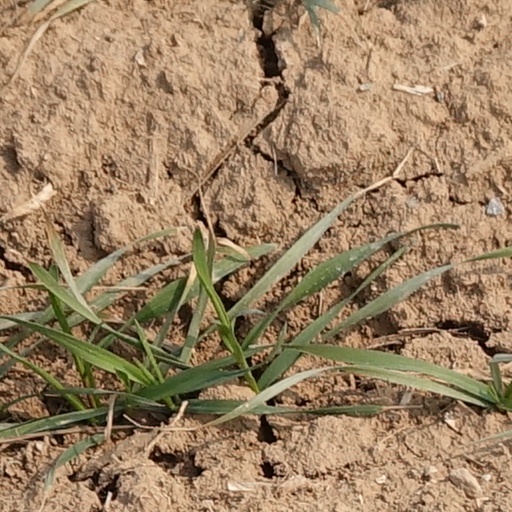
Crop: wheat